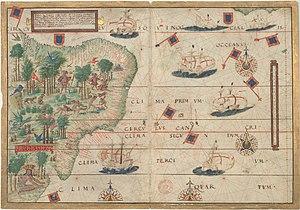
Le Portugal est le pays qui a contribué le plus à l'exploration européenne du monde à l'époque des grands navigateurs, au XVᵉ siècle. Le Traité de Tordesillas établissait en 1494 un partage du Nouveau Monde entre l'Espagne et le Portugal. La colonisation portugaise de l'Amérique s'est principalement portée sur l'Amérique du Sud, des tentatives au Canada ayant échoué.
Simon Michellet, en religion Yves d’Évreux, né vers 1577 à Normanville et mort en 1632 ou 1633 au prieuré de Saint-Éloy, près de Gisors, est un historien et explorateur français.
Lopo Homem était un cartographe et cosmographe portugais.
L'Atlas Miller est un atlas géographique comprenant une dizaine de cartes maritimes datant de 1519 et étant l'œuvre conjointe des cartographes Pedro et Jorge Reinel, ainsi que Lopo Homem et du miniaturiste et héraut d'armes António de Holanda.
Amerigo Vespucci, né le 9 mars 1454 à Florence, dans la république du même nom, et mort le 22 février 1512 à Séville en Castille, est un commerçant, navigateur et explorateur florentin.